A Tale of Three Cities

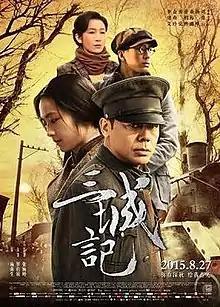
Theatrical release poster

A Tale of Three Cities is a 2015 war romance film directed by Mabel Cheung. A Chinese-Hong Kong co-production, the film is about the real love story of two people (Charles and Lee-Lee Chan, parents of Jackie Chan) who met in Wuhu during the Second Sino-Japanese War in the 1930s, separated in Shanghai during the Chinese Civil War in the 1940s, and finally reunited in Hong Kong in the 1950s while their children from previous marriages were left behind in mainland China (whom they would not see again until 38 years later).